Tropical cyclones in India

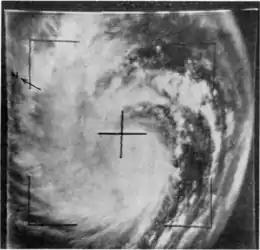
Super Cyclonic Storm Sixteen

The season was above average, with seven cyclones forming, three of which made landfall over India and one threatened the coast.